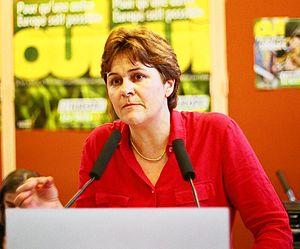
Le barrage de Chambonchard était un projet de barrage sur le Cher en amont de Montluçon à proximité de la commune de Chambonchard.
Dominique Voynet [dɔminik vwanɛ], née le 4 novembre 1958 à Montbéliard, est une femme politique française, membre des Verts puis d’Europe Écologie Les Verts.
La politique en Seine-Saint-Denis reste marquée par une longue domination du Parti communiste français. La Seine-Saint-Denis est l'un des départements constituant la Ceinture rouge historique de Paris. C'est un fief historique de la gauche, et en particulier du parti communiste, héritage d'un découpage tacite des zones d'influence entre le PCF et la droite sous De Gaulle.
La Seine-Saint-Denis est un département français situé au nord-est de l'agglomération parisienne, appartenant à la petite couronne de la région Île-de-France. L'INSEE et La Poste lui attribuent le code 93.